Chin Yang Lee

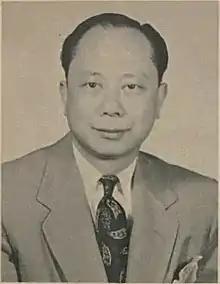
Lee in

Chin Yang Lee (December 23, 1915 – November 8, 2018) was a Chinese-American author best known for his 1957 novel "The Flower Drum Song", which inspired the Rodgers and Hammerstein musical "Flower Drum Song" and the eponymous 1961 film which was nominated for five Academy Awards.